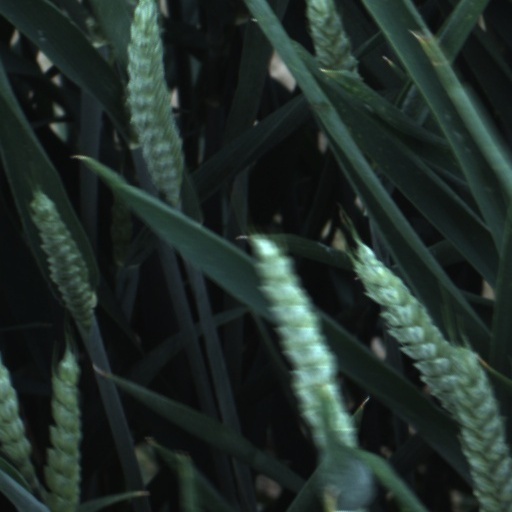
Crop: wheat